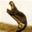
Label: otter